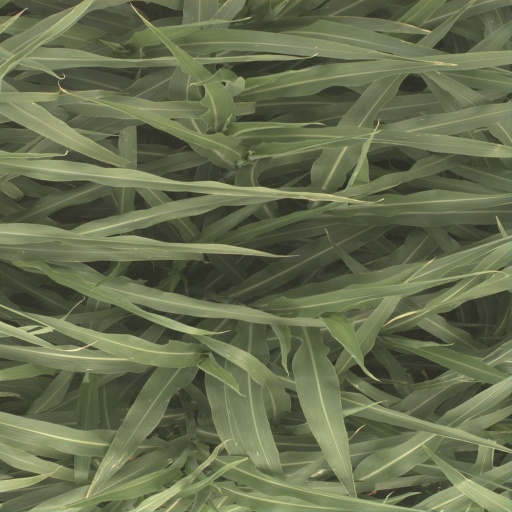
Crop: sorghum